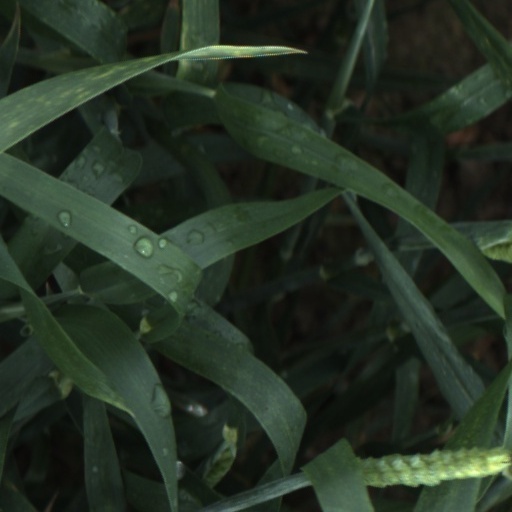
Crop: wheat